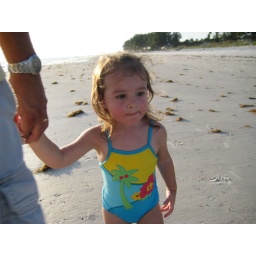
lily and I walking the beach in Ana Maria